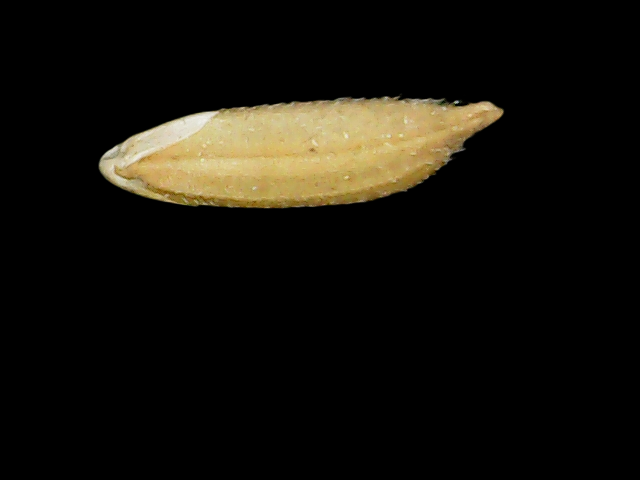
Rice variety: Binadhan12